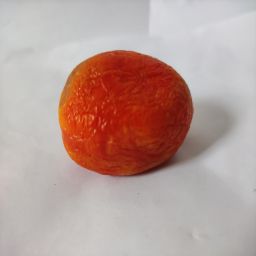
Crop: Tomato
Quality: Old